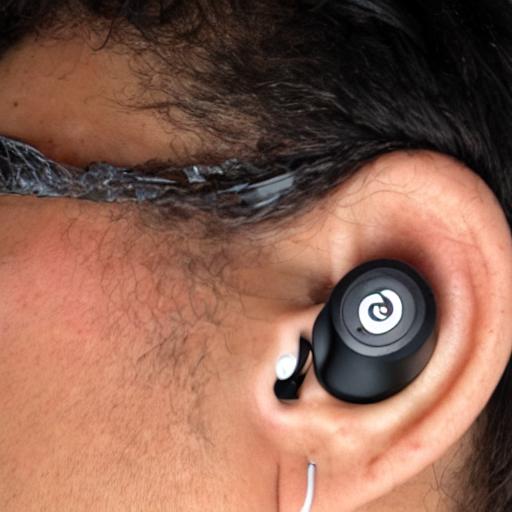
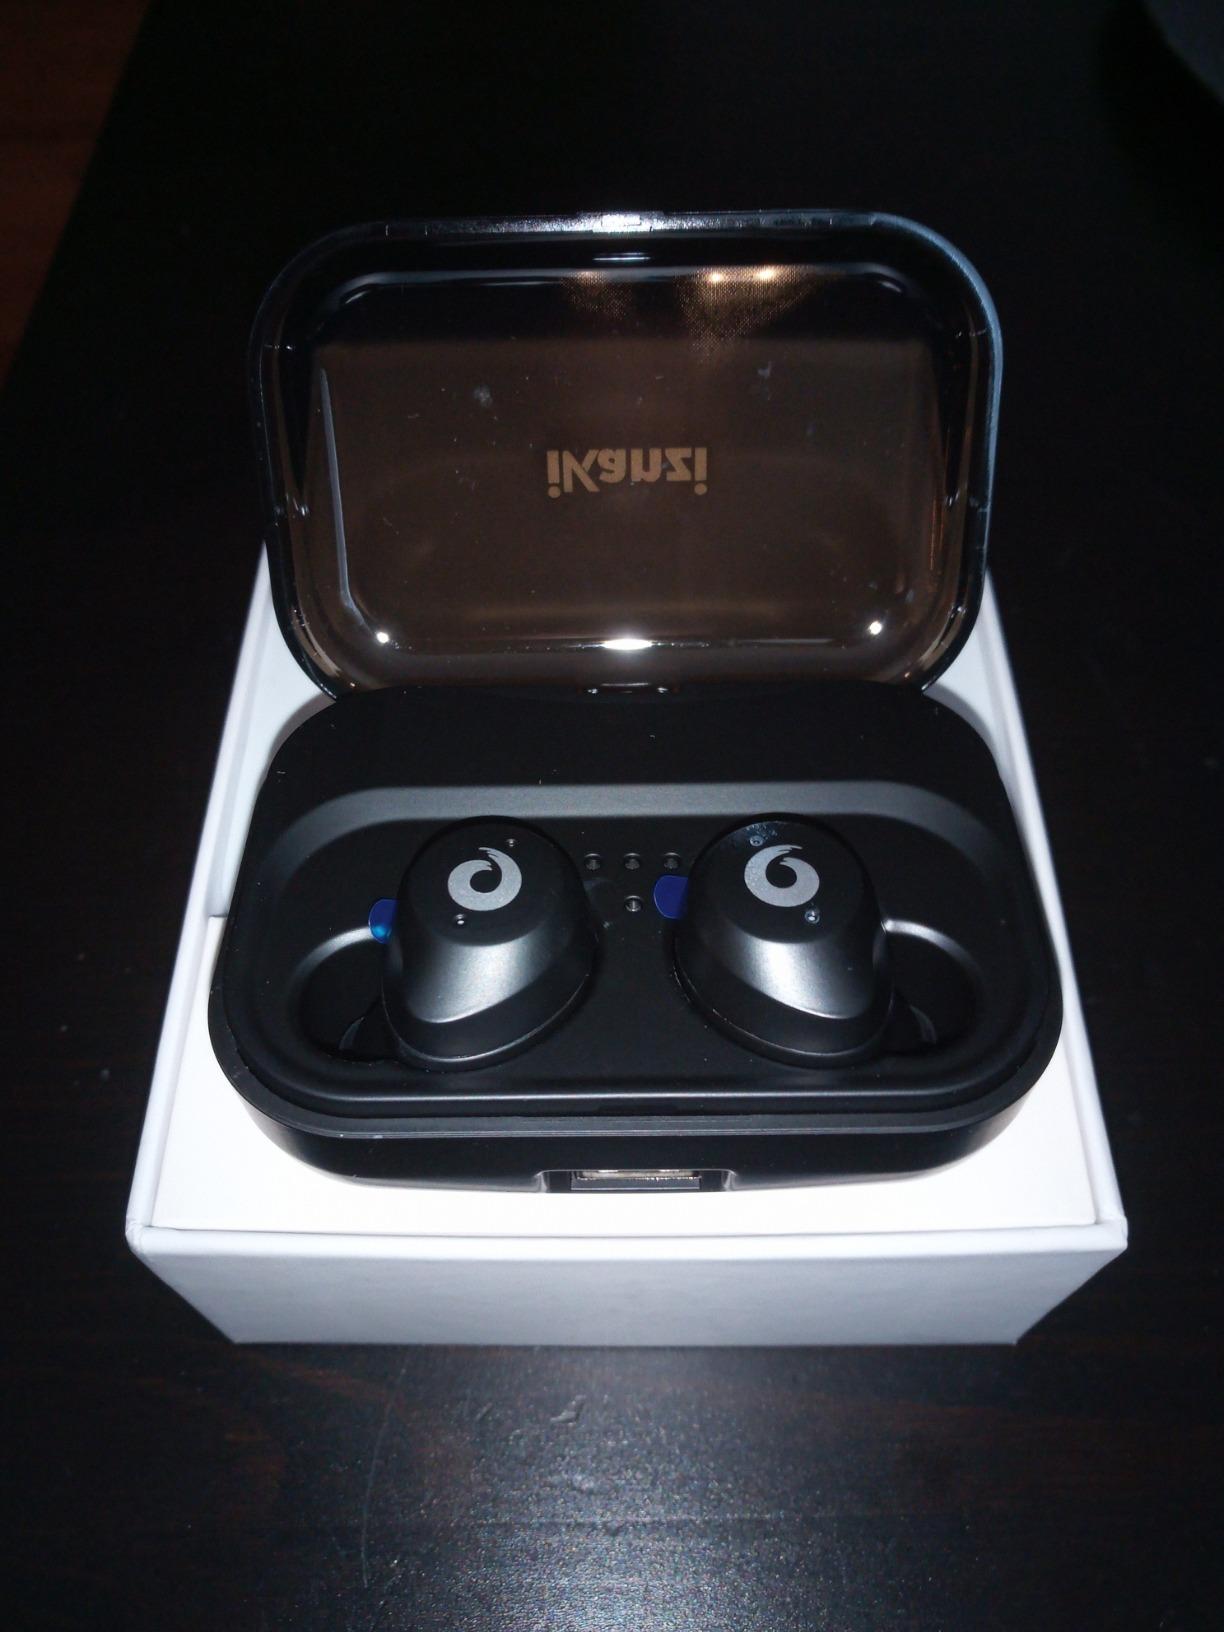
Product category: earbuds
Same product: no